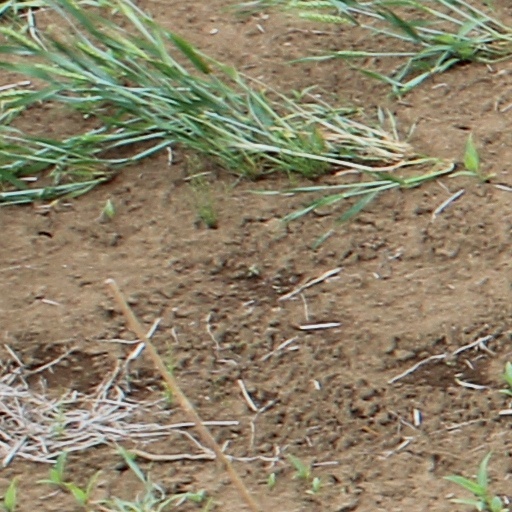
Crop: wheat